Edappadi K. Palaniswami

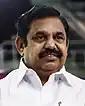

Edappadi Karuppa Palaniswami (born 12 May 1954) is an Indian politician who is the current leader of opposition in the Tamil Nadu Legislative Assembly. He served as the 7th chief minister of Tamil Nadu, from 2017 to 2021. He has been the General Secretary of All India Anna Dravida Munnetra Kazhagam (AIADMK) since 28 March 2023. Previously, Palaniswami has served as the interim general secretary (2022–23), joint co-ordinator (2017–22) and headquarters secretary (2016–22) of AIADMK.